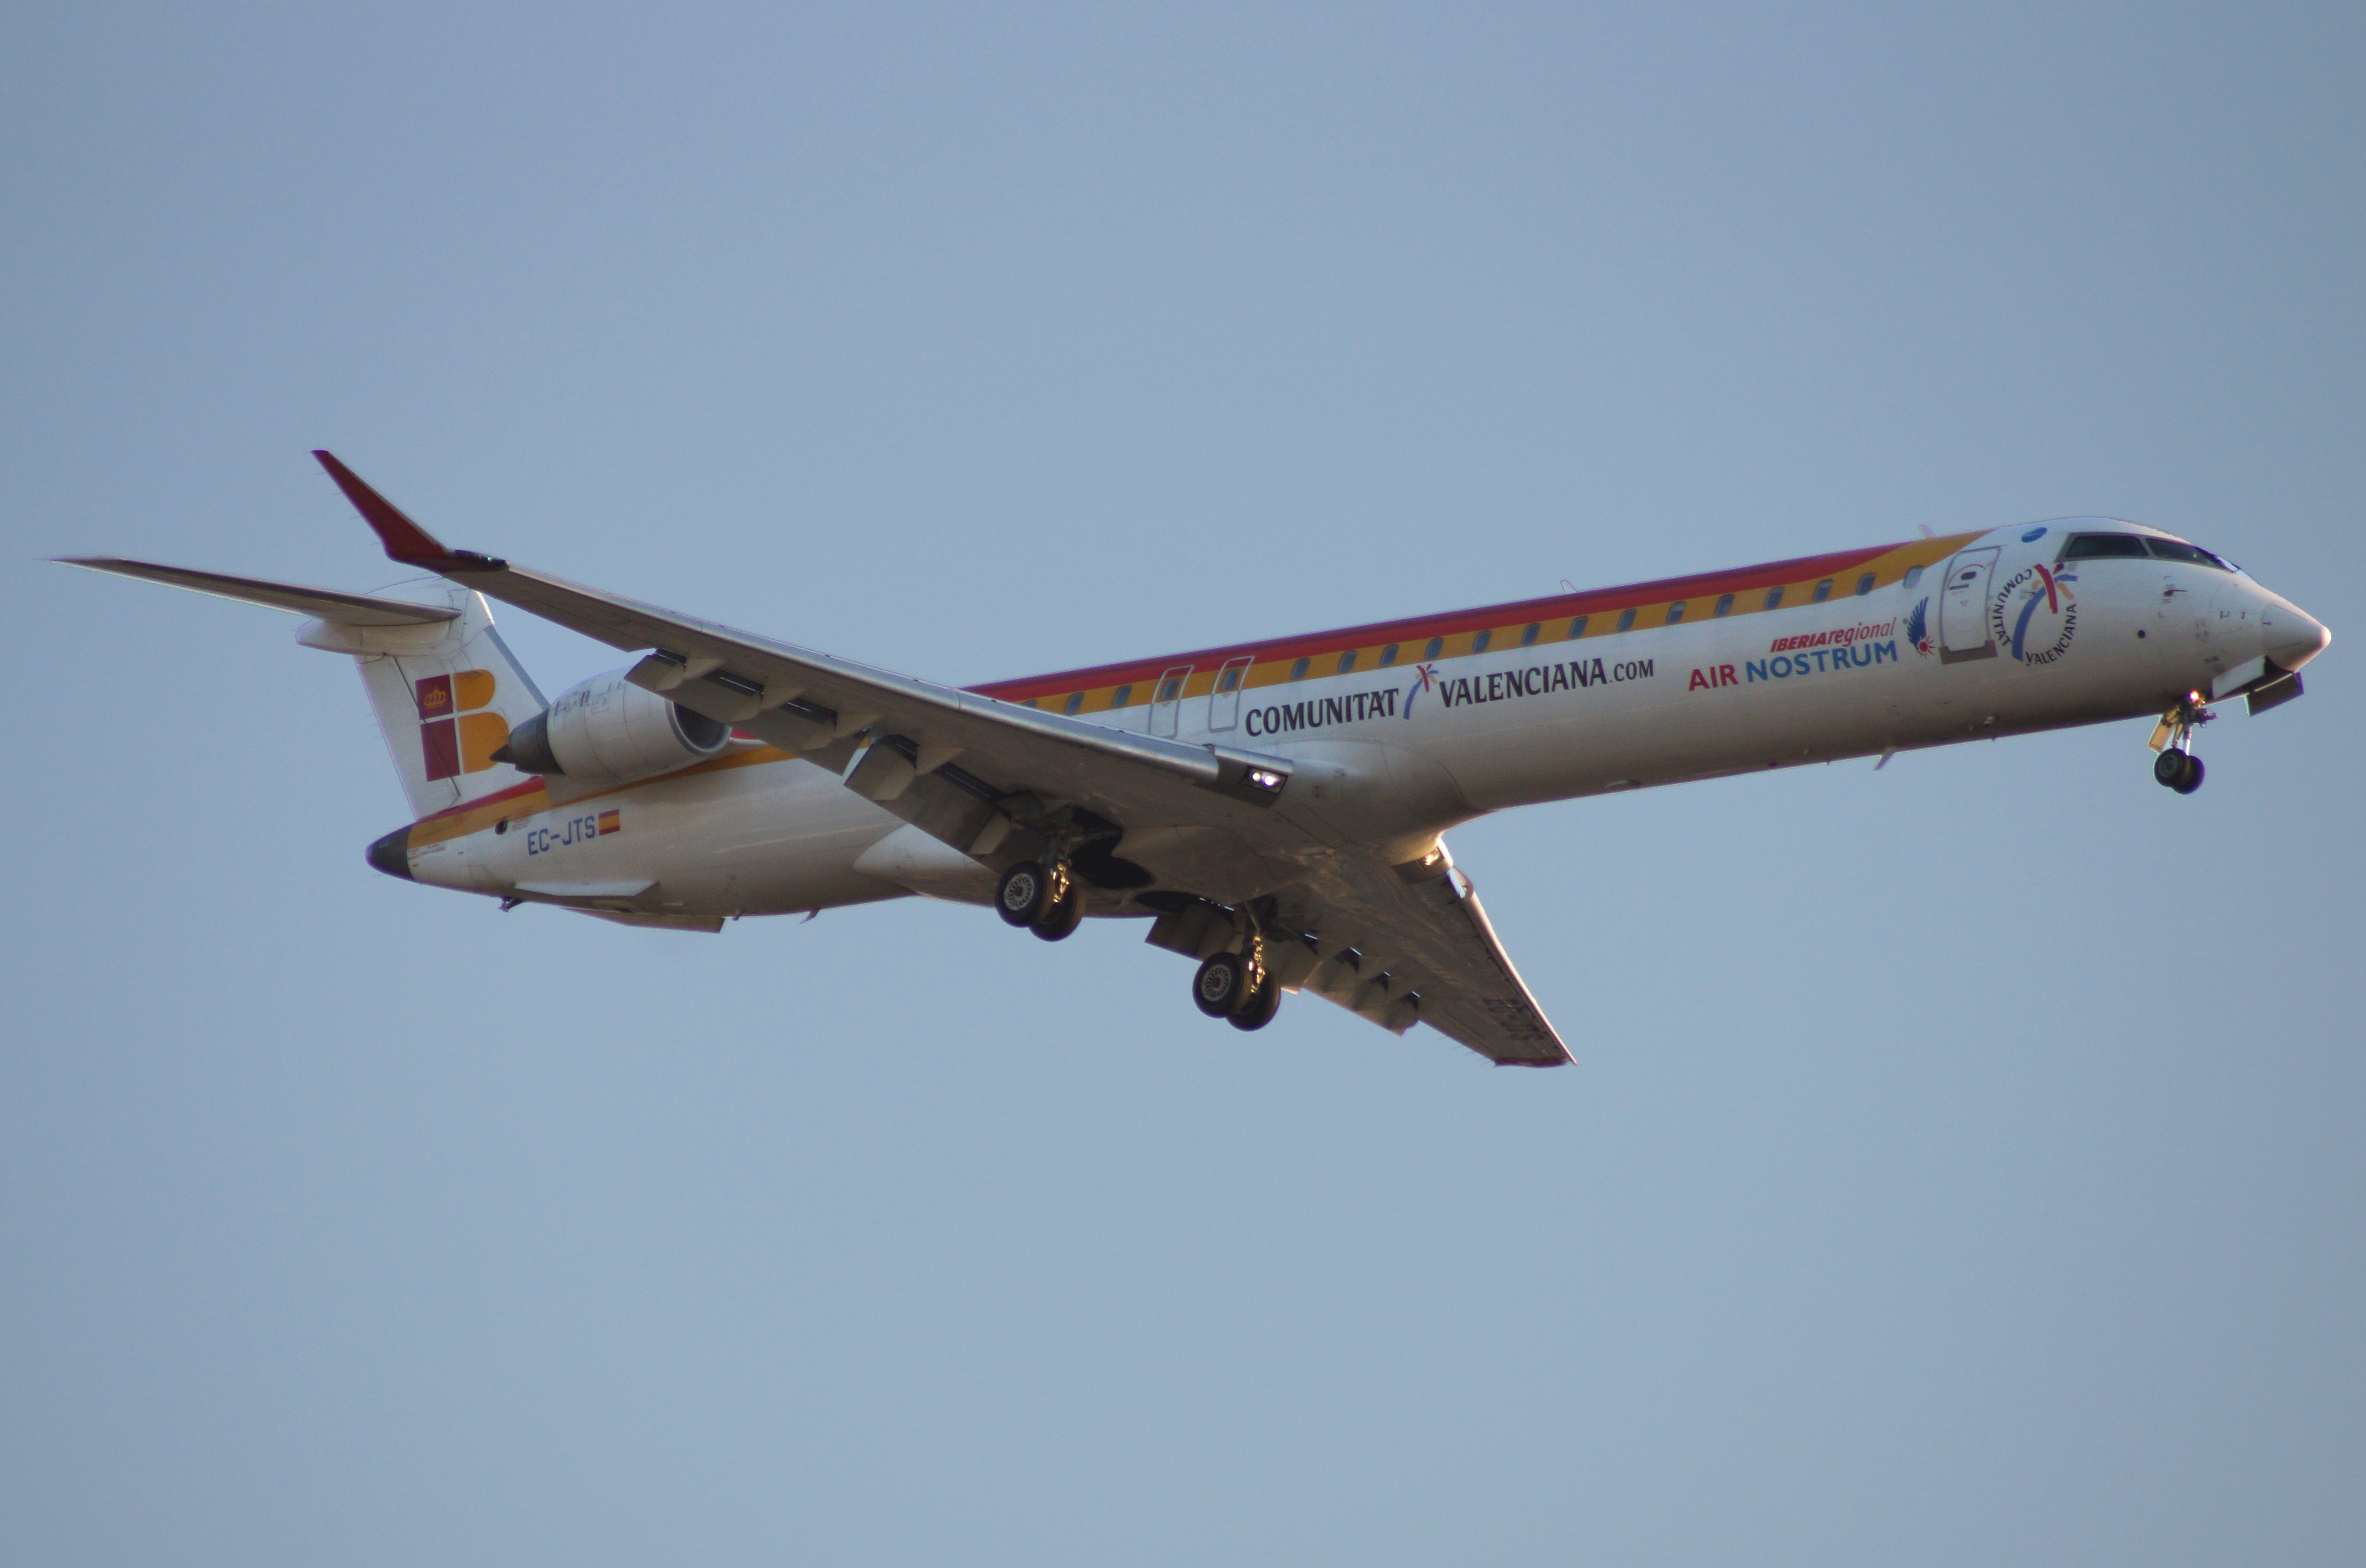
wing, airplane, aircraft, vehicle, airline, aviation, flight, airliner, traveling, airbus, boeing, takeoff, jet aircraft, airbus a330, boeing 777, boeing 767, air travel, boeing 757, atmosphere of earth, wide body aircraft, narrow body aircraft, airbus a320 family, mcdonnell douglas dc 9, boeing 717, crj 900 regional iberia